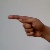
The image shows a hand gesture representing the letter 'G' in Indian Sign Language.